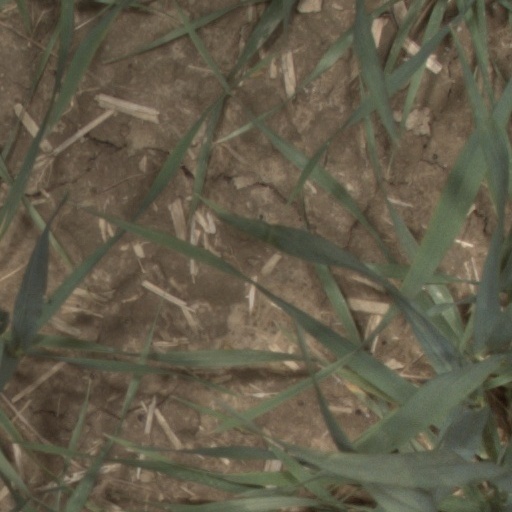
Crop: wheat